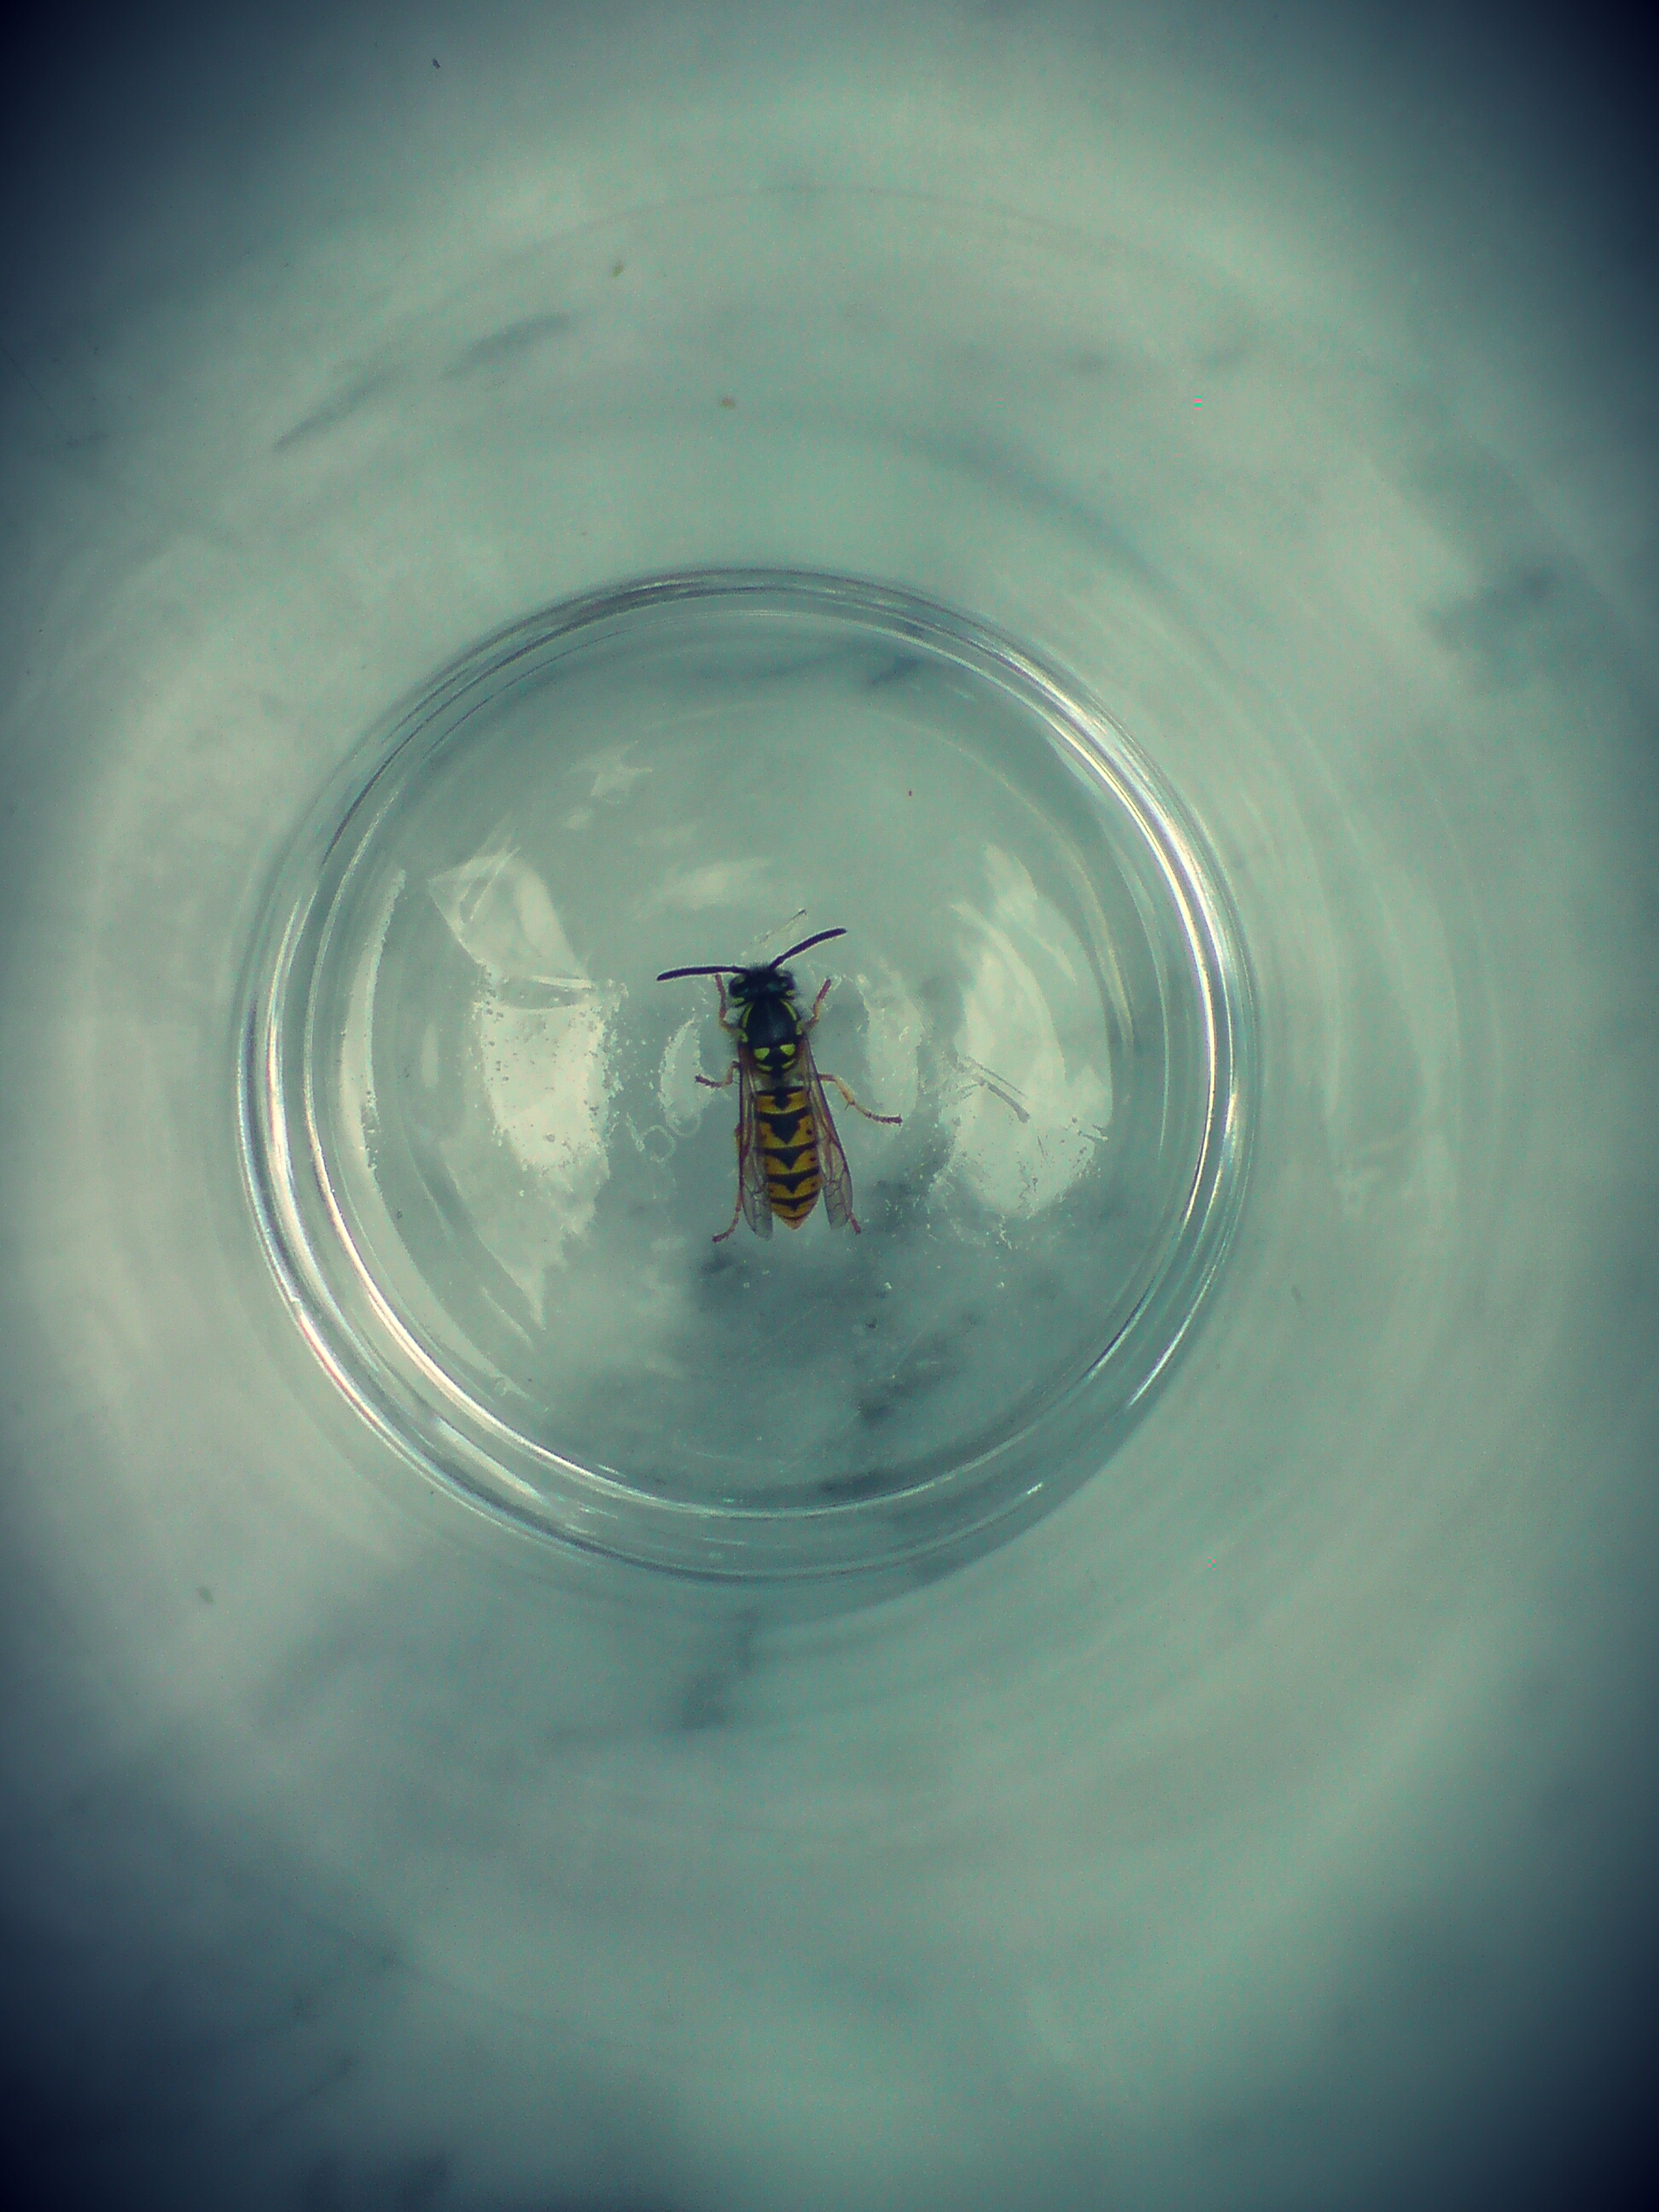
water, drop, light, photography, wave, glass, atmosphere, reflection, insect, space, blue, circle, outer space, close up, wasp, shape, screenshot, pint, macro photography, atmosphere of earth, computer wallpaper, liquid bubble